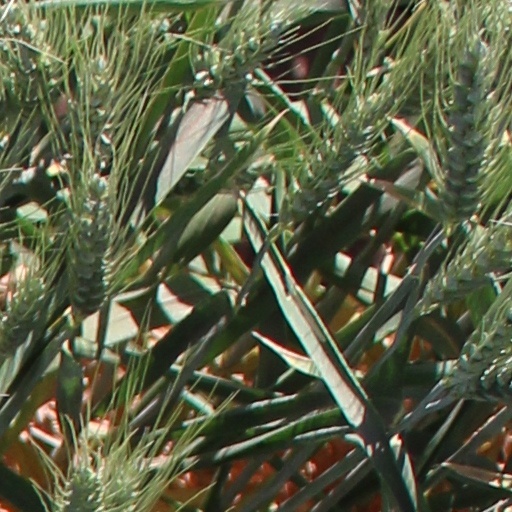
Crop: wheat